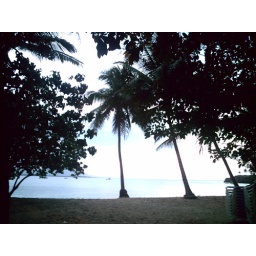
The beach as seen through the trees by the market area